The Toybox

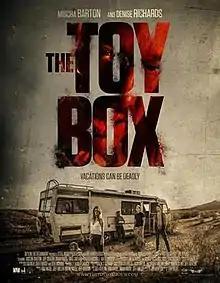
Promotional poster

The Toybox is a 2018 American supernatural horror film directed by Tom Nagel and starring Mischa Barton and Denise Richards. The film wrapped production in April 2017 and was then acquired by CineTel Films with an aim of launching sales at both the 2017 Cannes Film Festival and the American Film Market. A promotional trailer was released on April 4, 2018. The film was also accepted into a coveted screening slot at the Texas Frightmare Weekend in May 2018. The film was released in theaters and on VOD on September 18, 2018. "Entertainment Weekly" released the exclusive trailer on August 17, 2018.